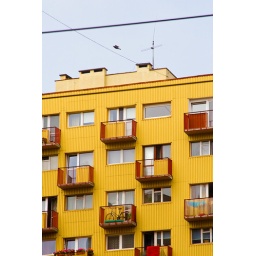
bike in a balcony, bird in the air